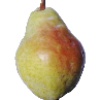
Label: pear_williams